Goslar

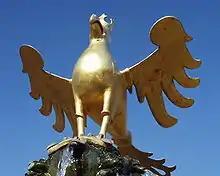
Goslar's Medieval Imperial Eagle

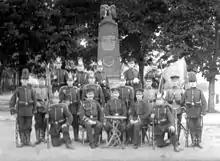
War memorial 1870/1871 at barrack yard

For the legislature from 1 November 2016 until 31 October 2021 the seats were allocated as follows: